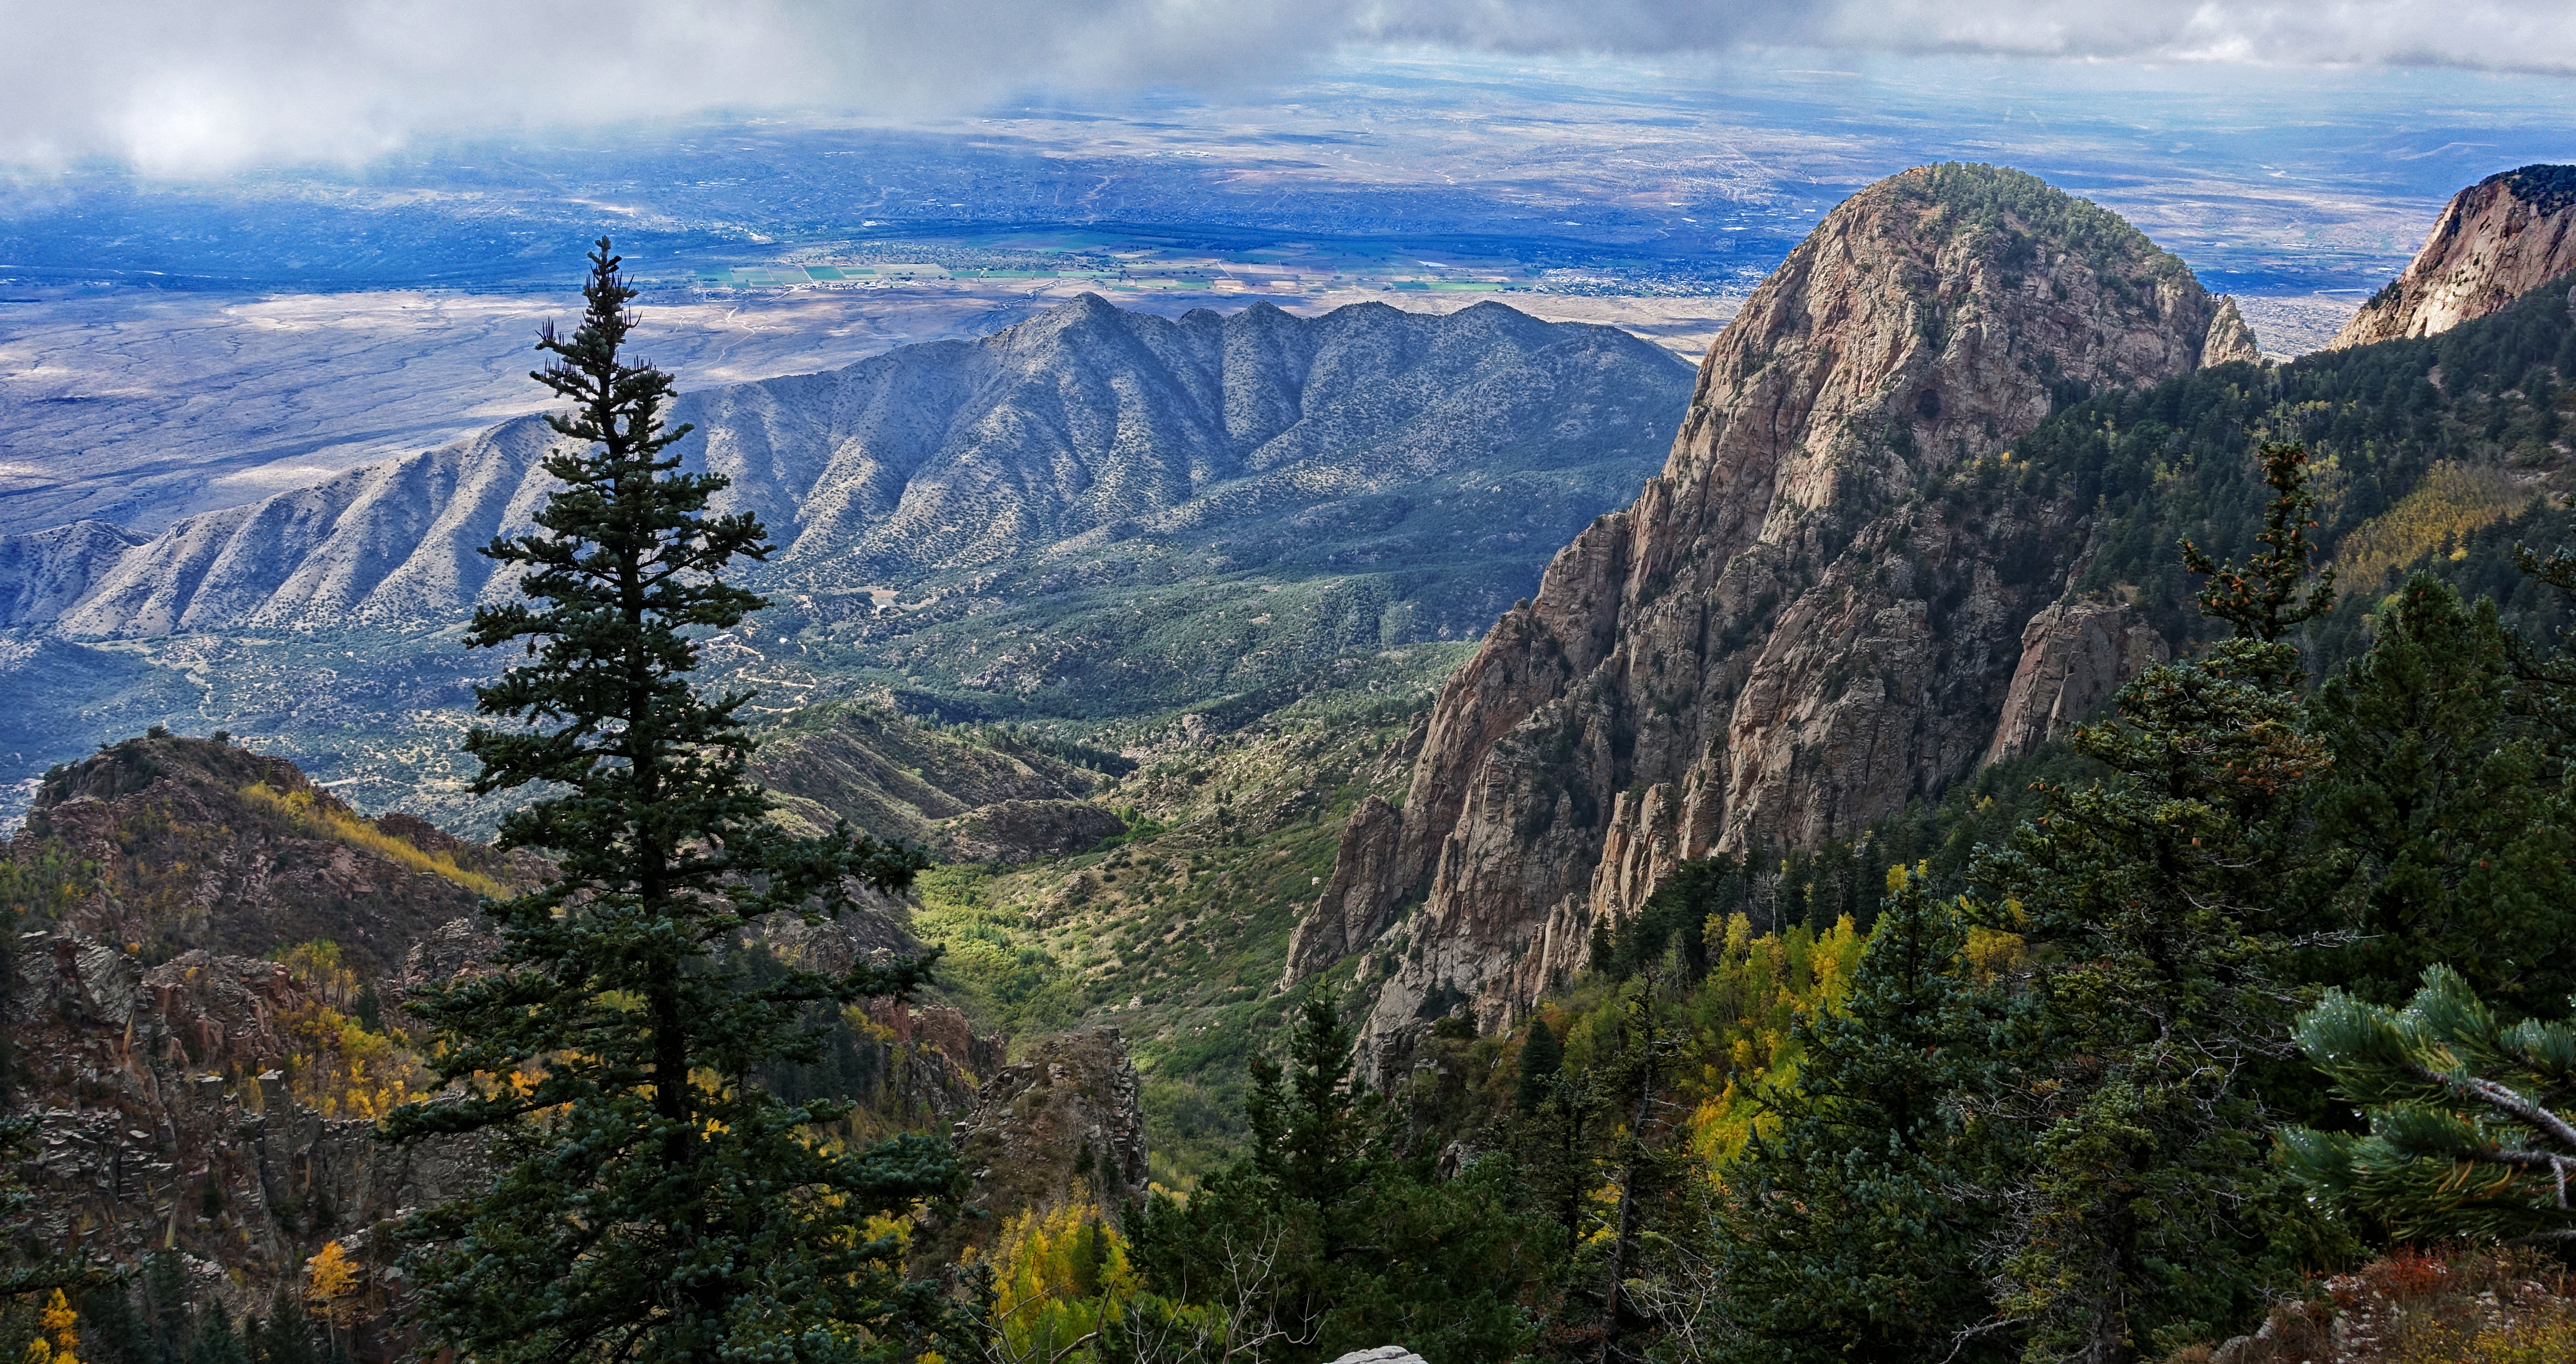
landscape, tree, wilderness, walking, mountain, adventure, valley, mountain range, autumn, park, national park, ridge, summit, alps, plateau, sonycybershotrx100iii, sandiacrest, landform, mountain pass, geographical feature, mountainous landforms